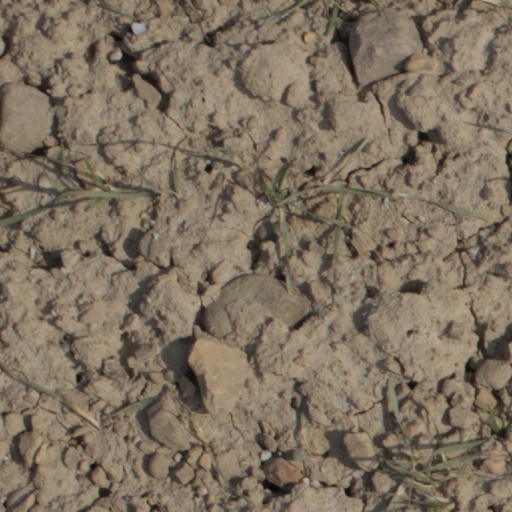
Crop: wheat